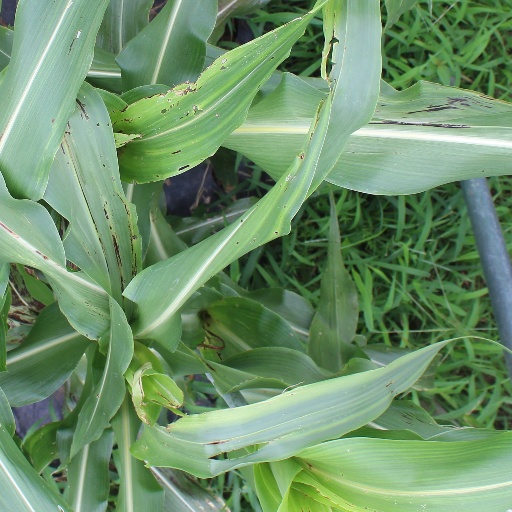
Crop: sorghum